Madness (1980 film)

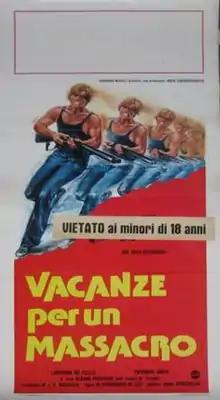

Madness is a 1980 Italian crime-drama film directed by Fernando Di Leo and starring Joe Dallesandro. A low-budget film, it was shot in just twelve days. It was first supposed to be directed by Mario Gariazzo. The film was the last film Dallesandro shot in Italy before returning to United States. The Luis Bacalov's musical score is mainly recycled from his scores for Di Leo's "Caliber 9" and Maurizio Lucidi's "The Designated Victim".